Sky position (RA, Dec in degrees): 197.347, 0.0122
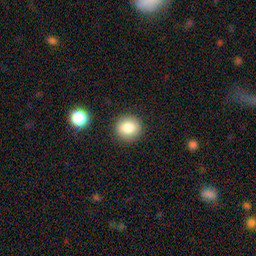
Galaxy morphology: Round Smooth Galaxies